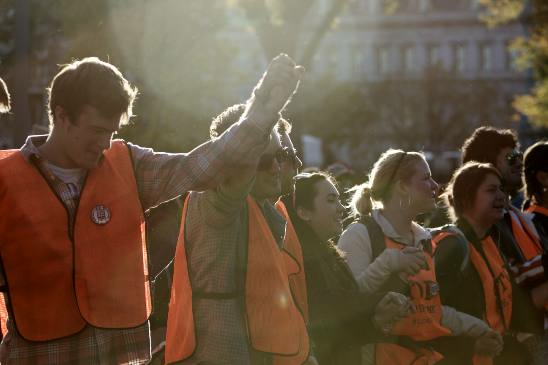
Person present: Yes